Jan Kanthak

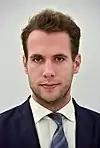
Kanthak in 2019

Jan Kanthak (born 20 September 1991) is a Polish politician serving as a member of the Sejm since 2019. He is the son of Andrzej Kanthak.